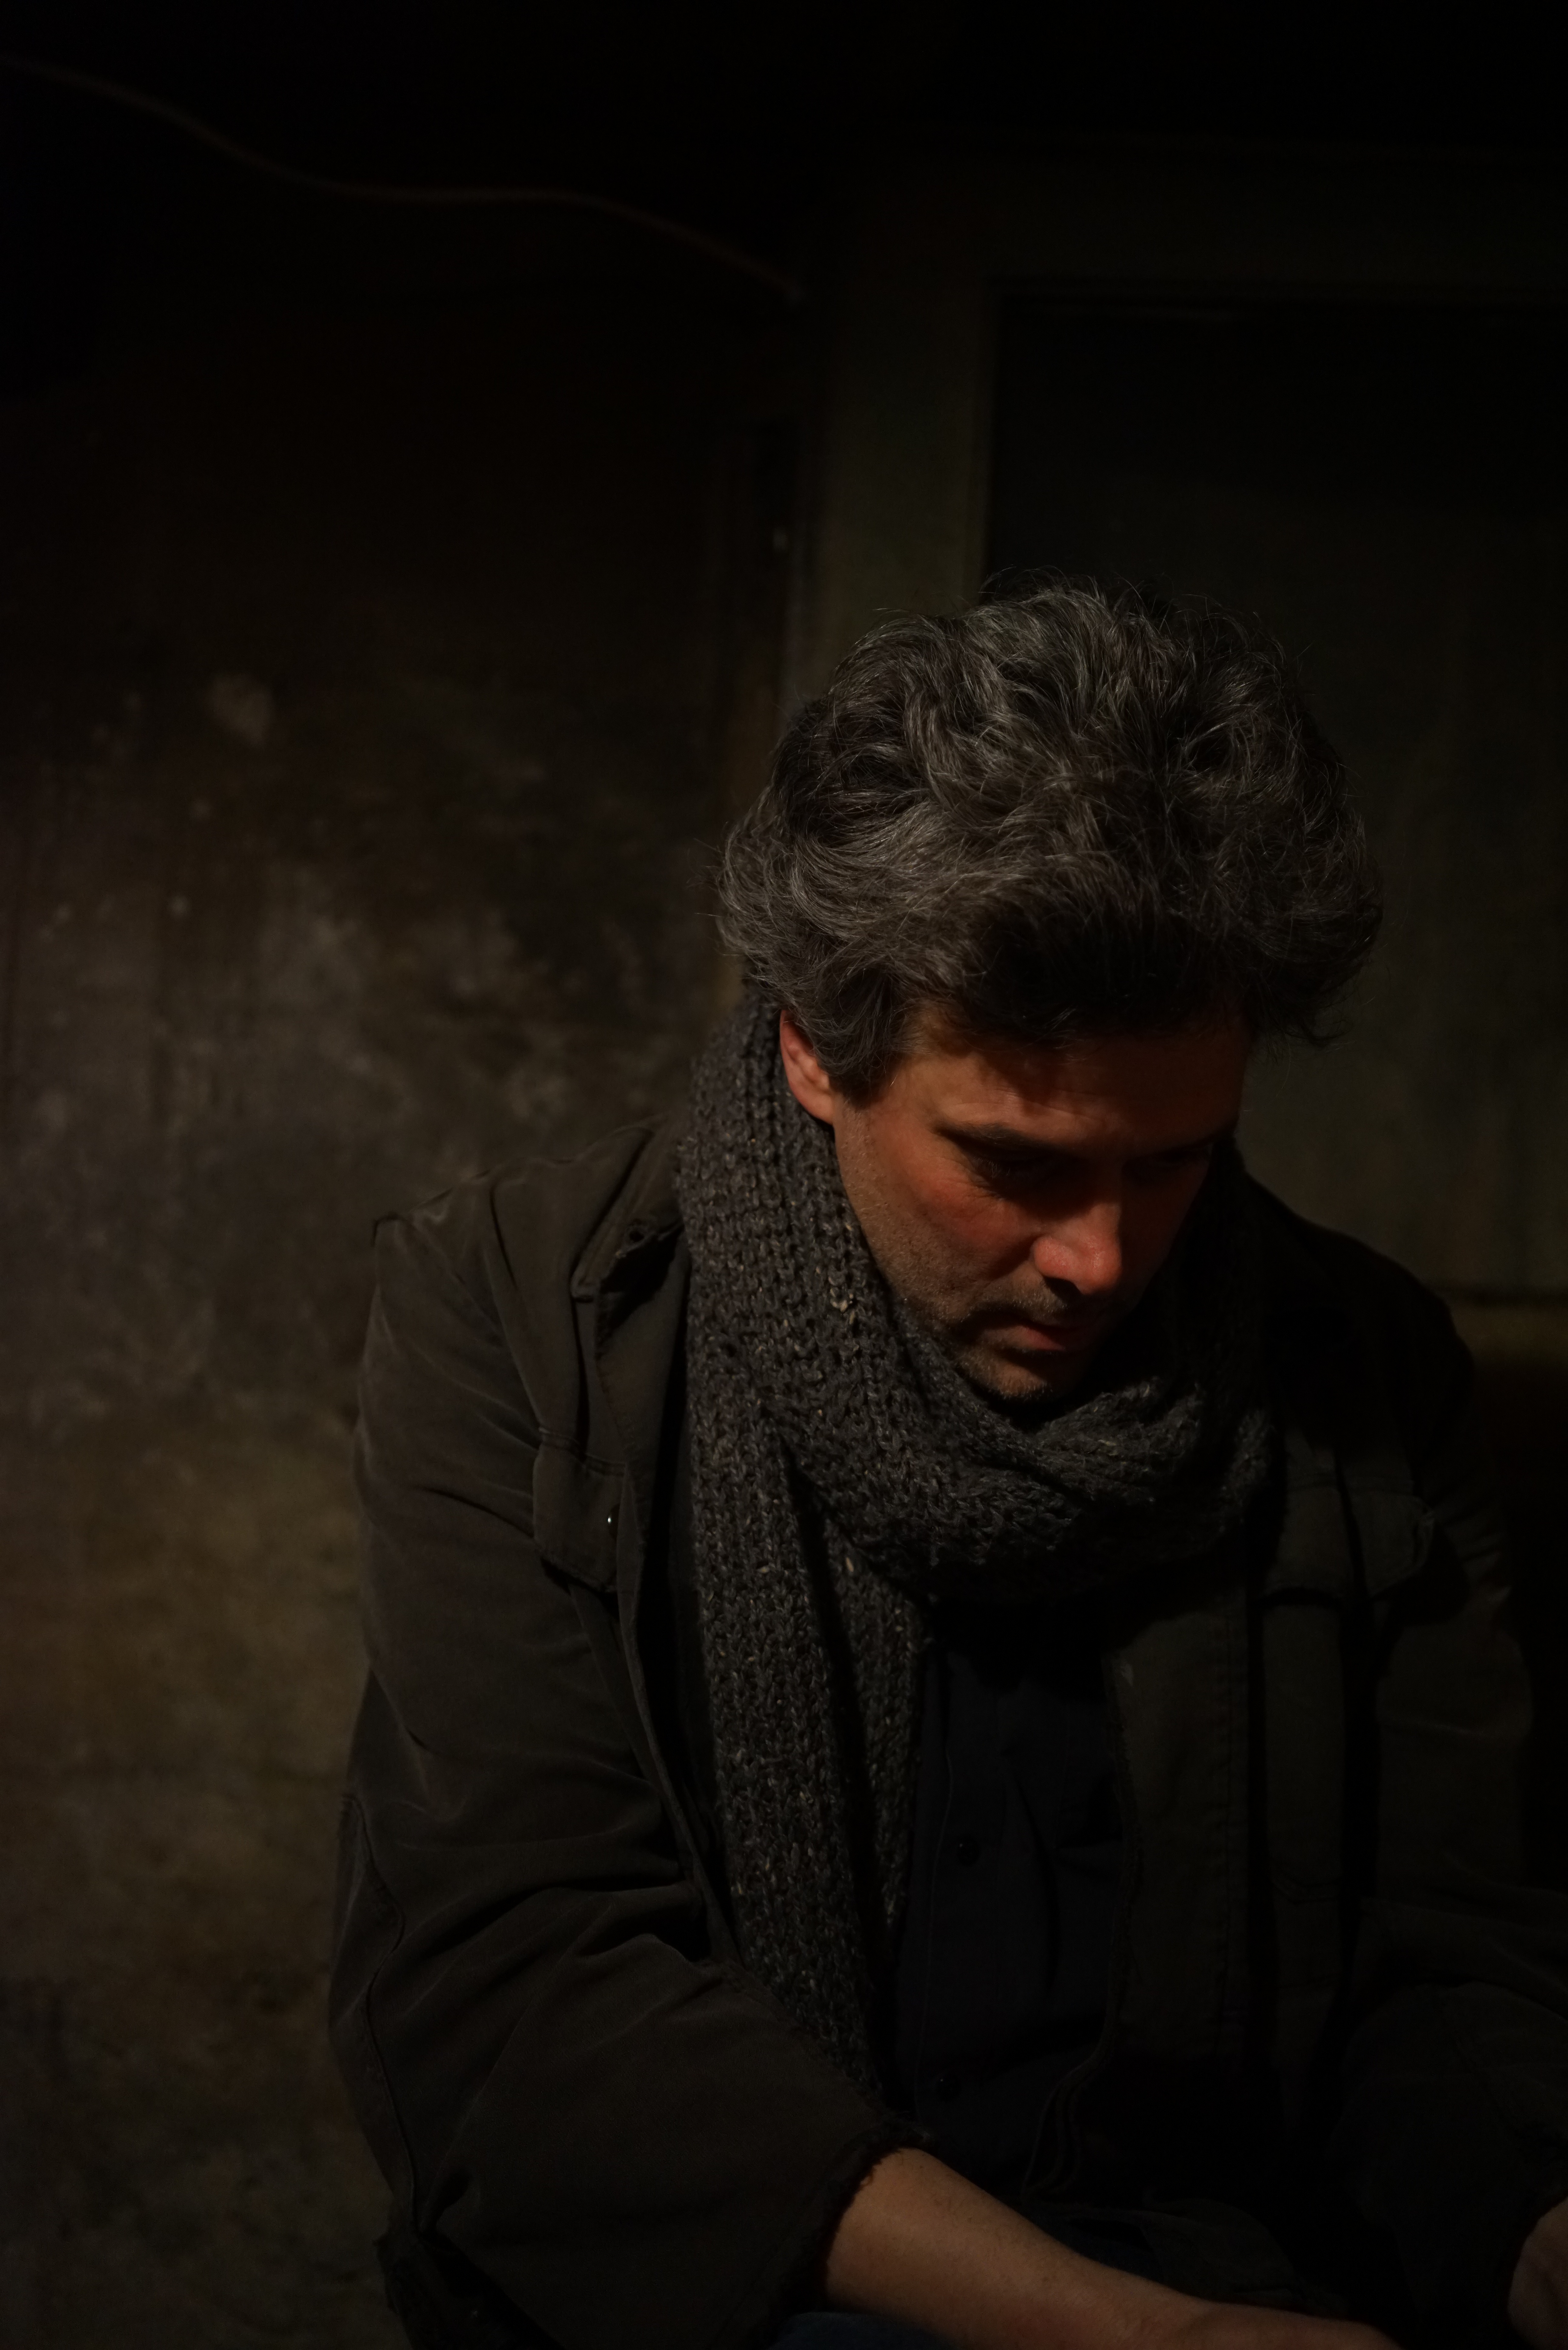
man, person, people, male, portrait, indoor, darkness, black, adult, screenshot